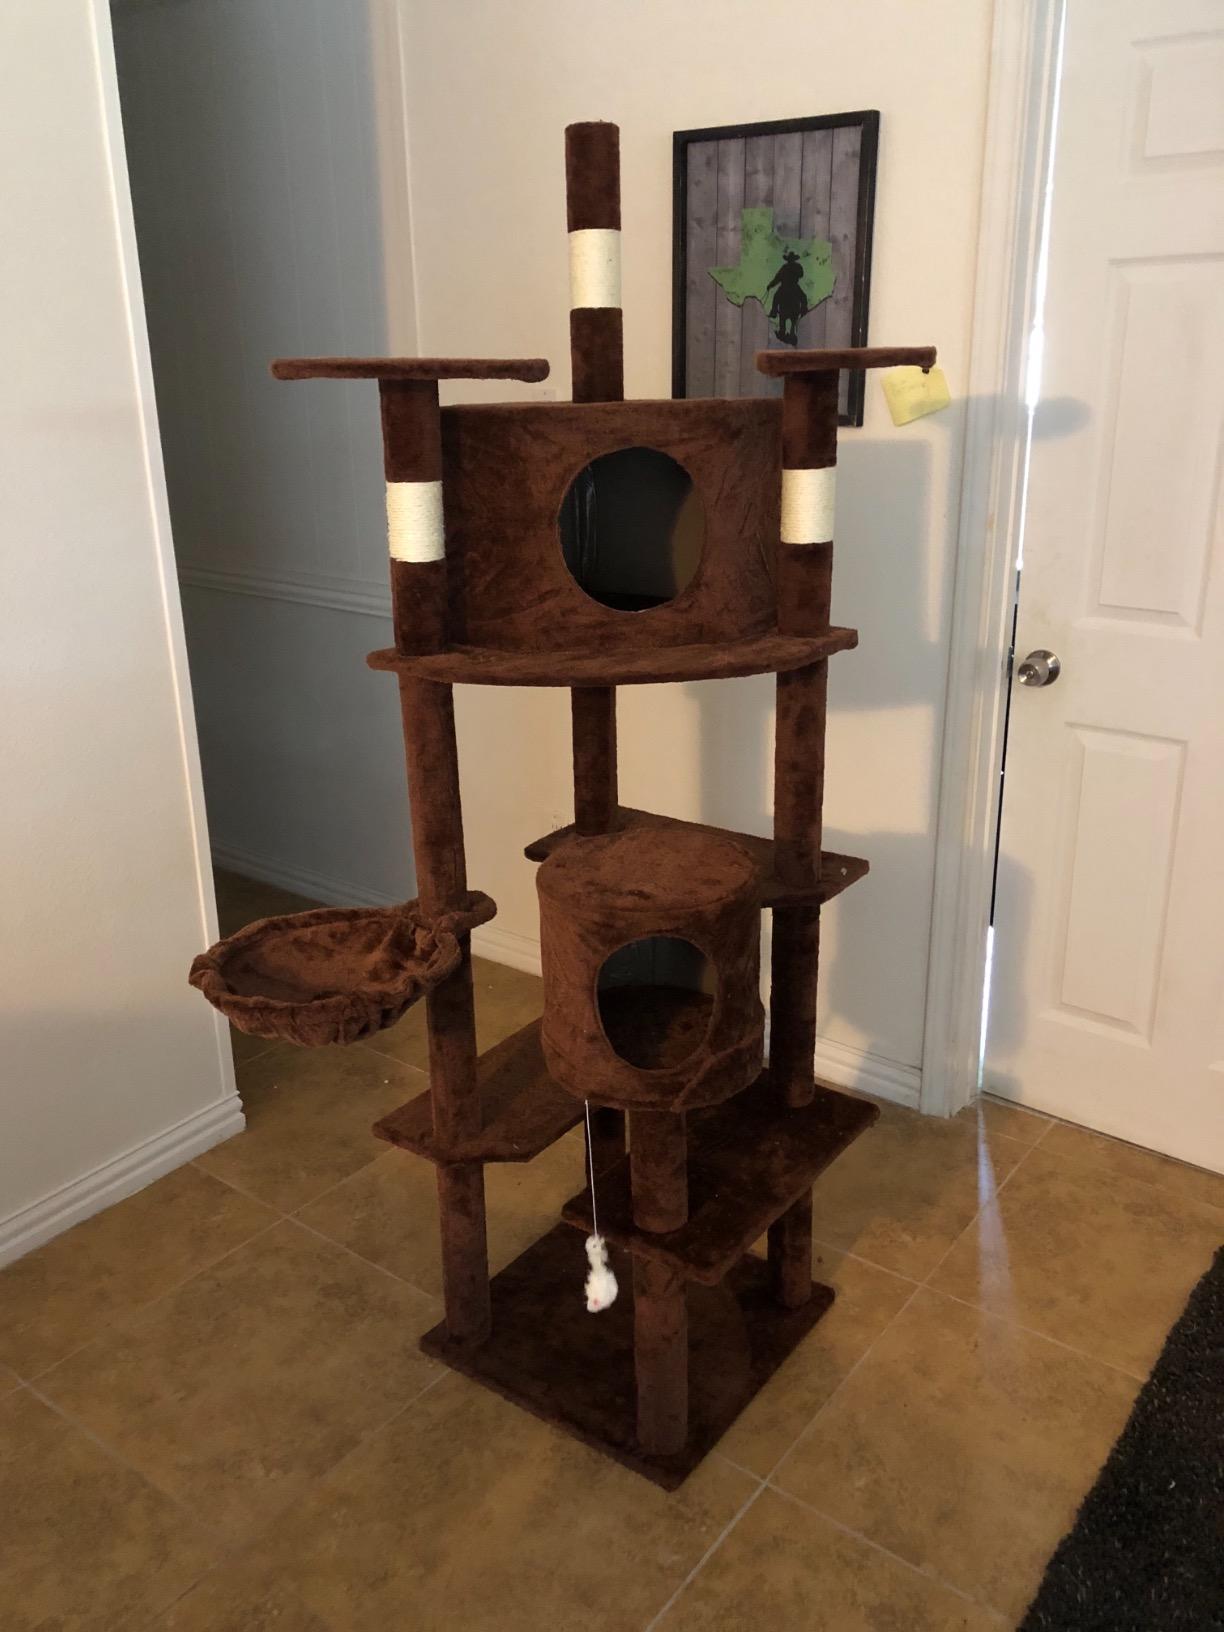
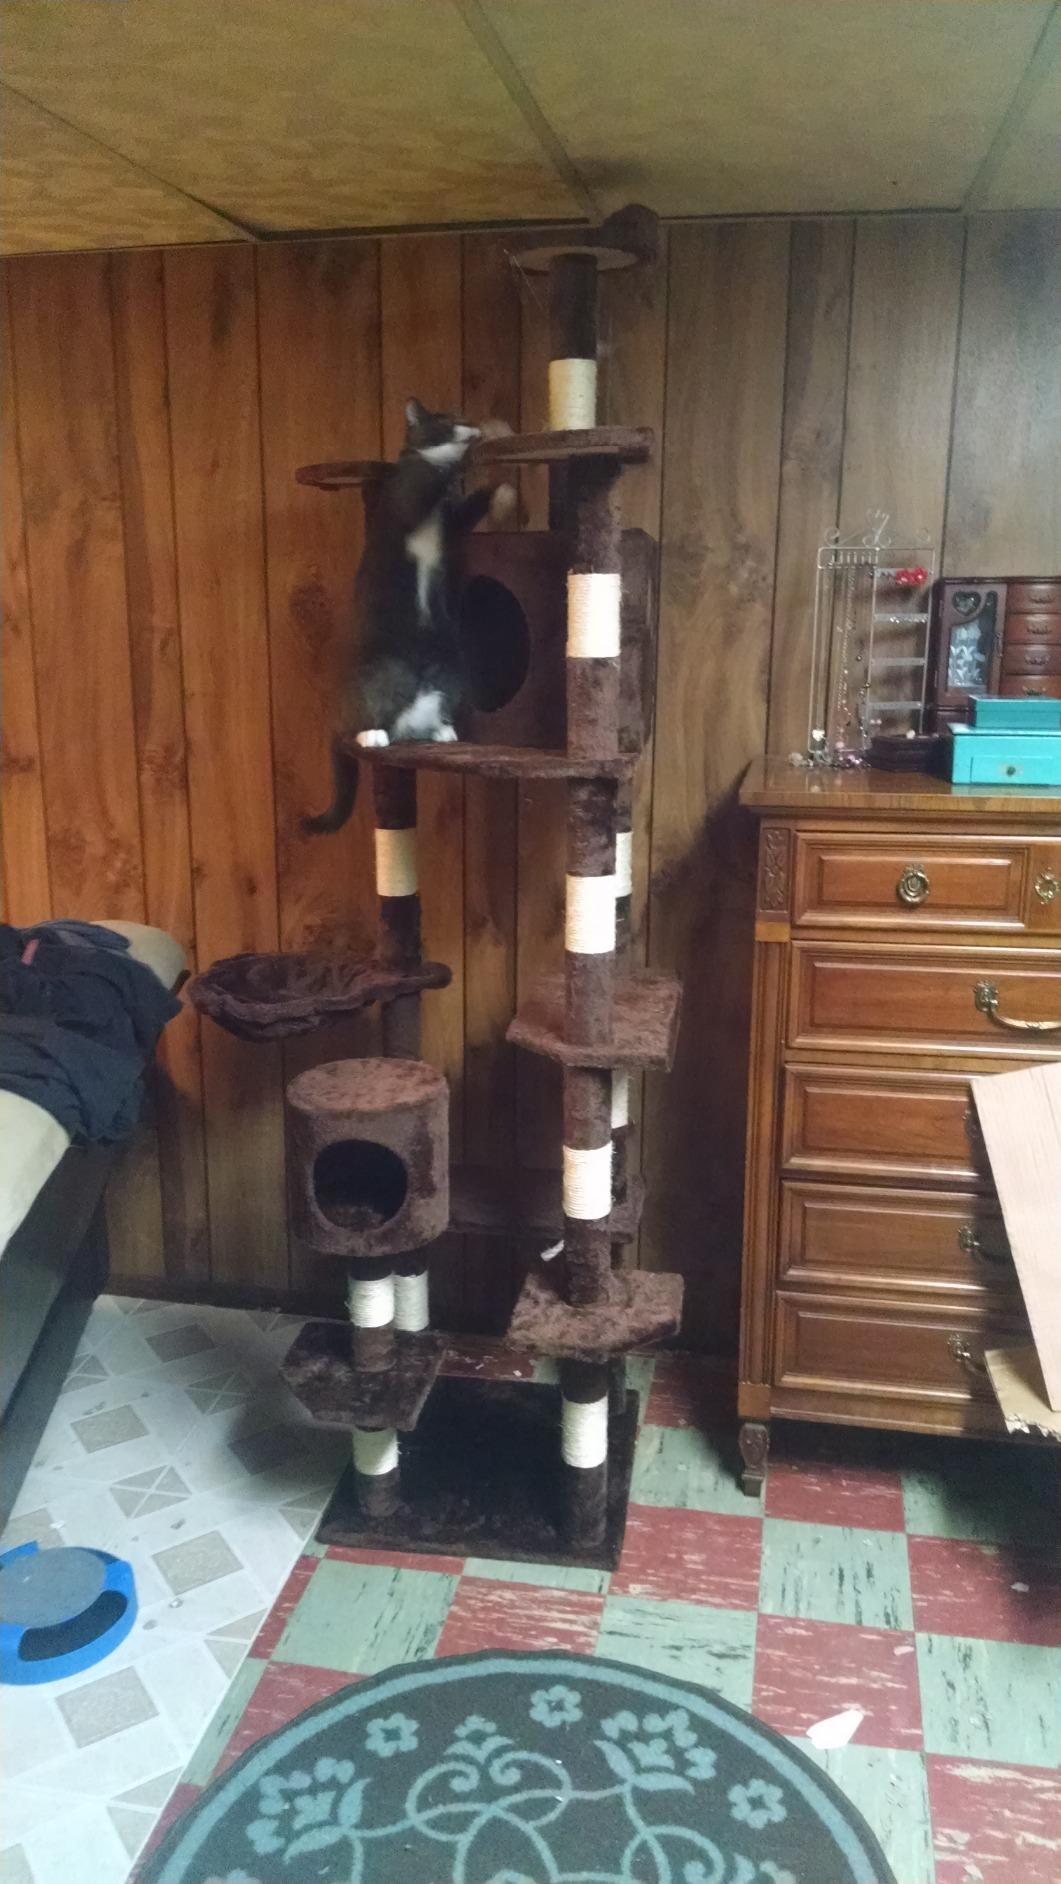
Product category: items_cat tree
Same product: yes